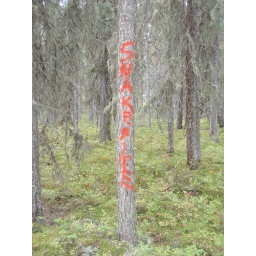
Weird things you find painted on trees in the forest